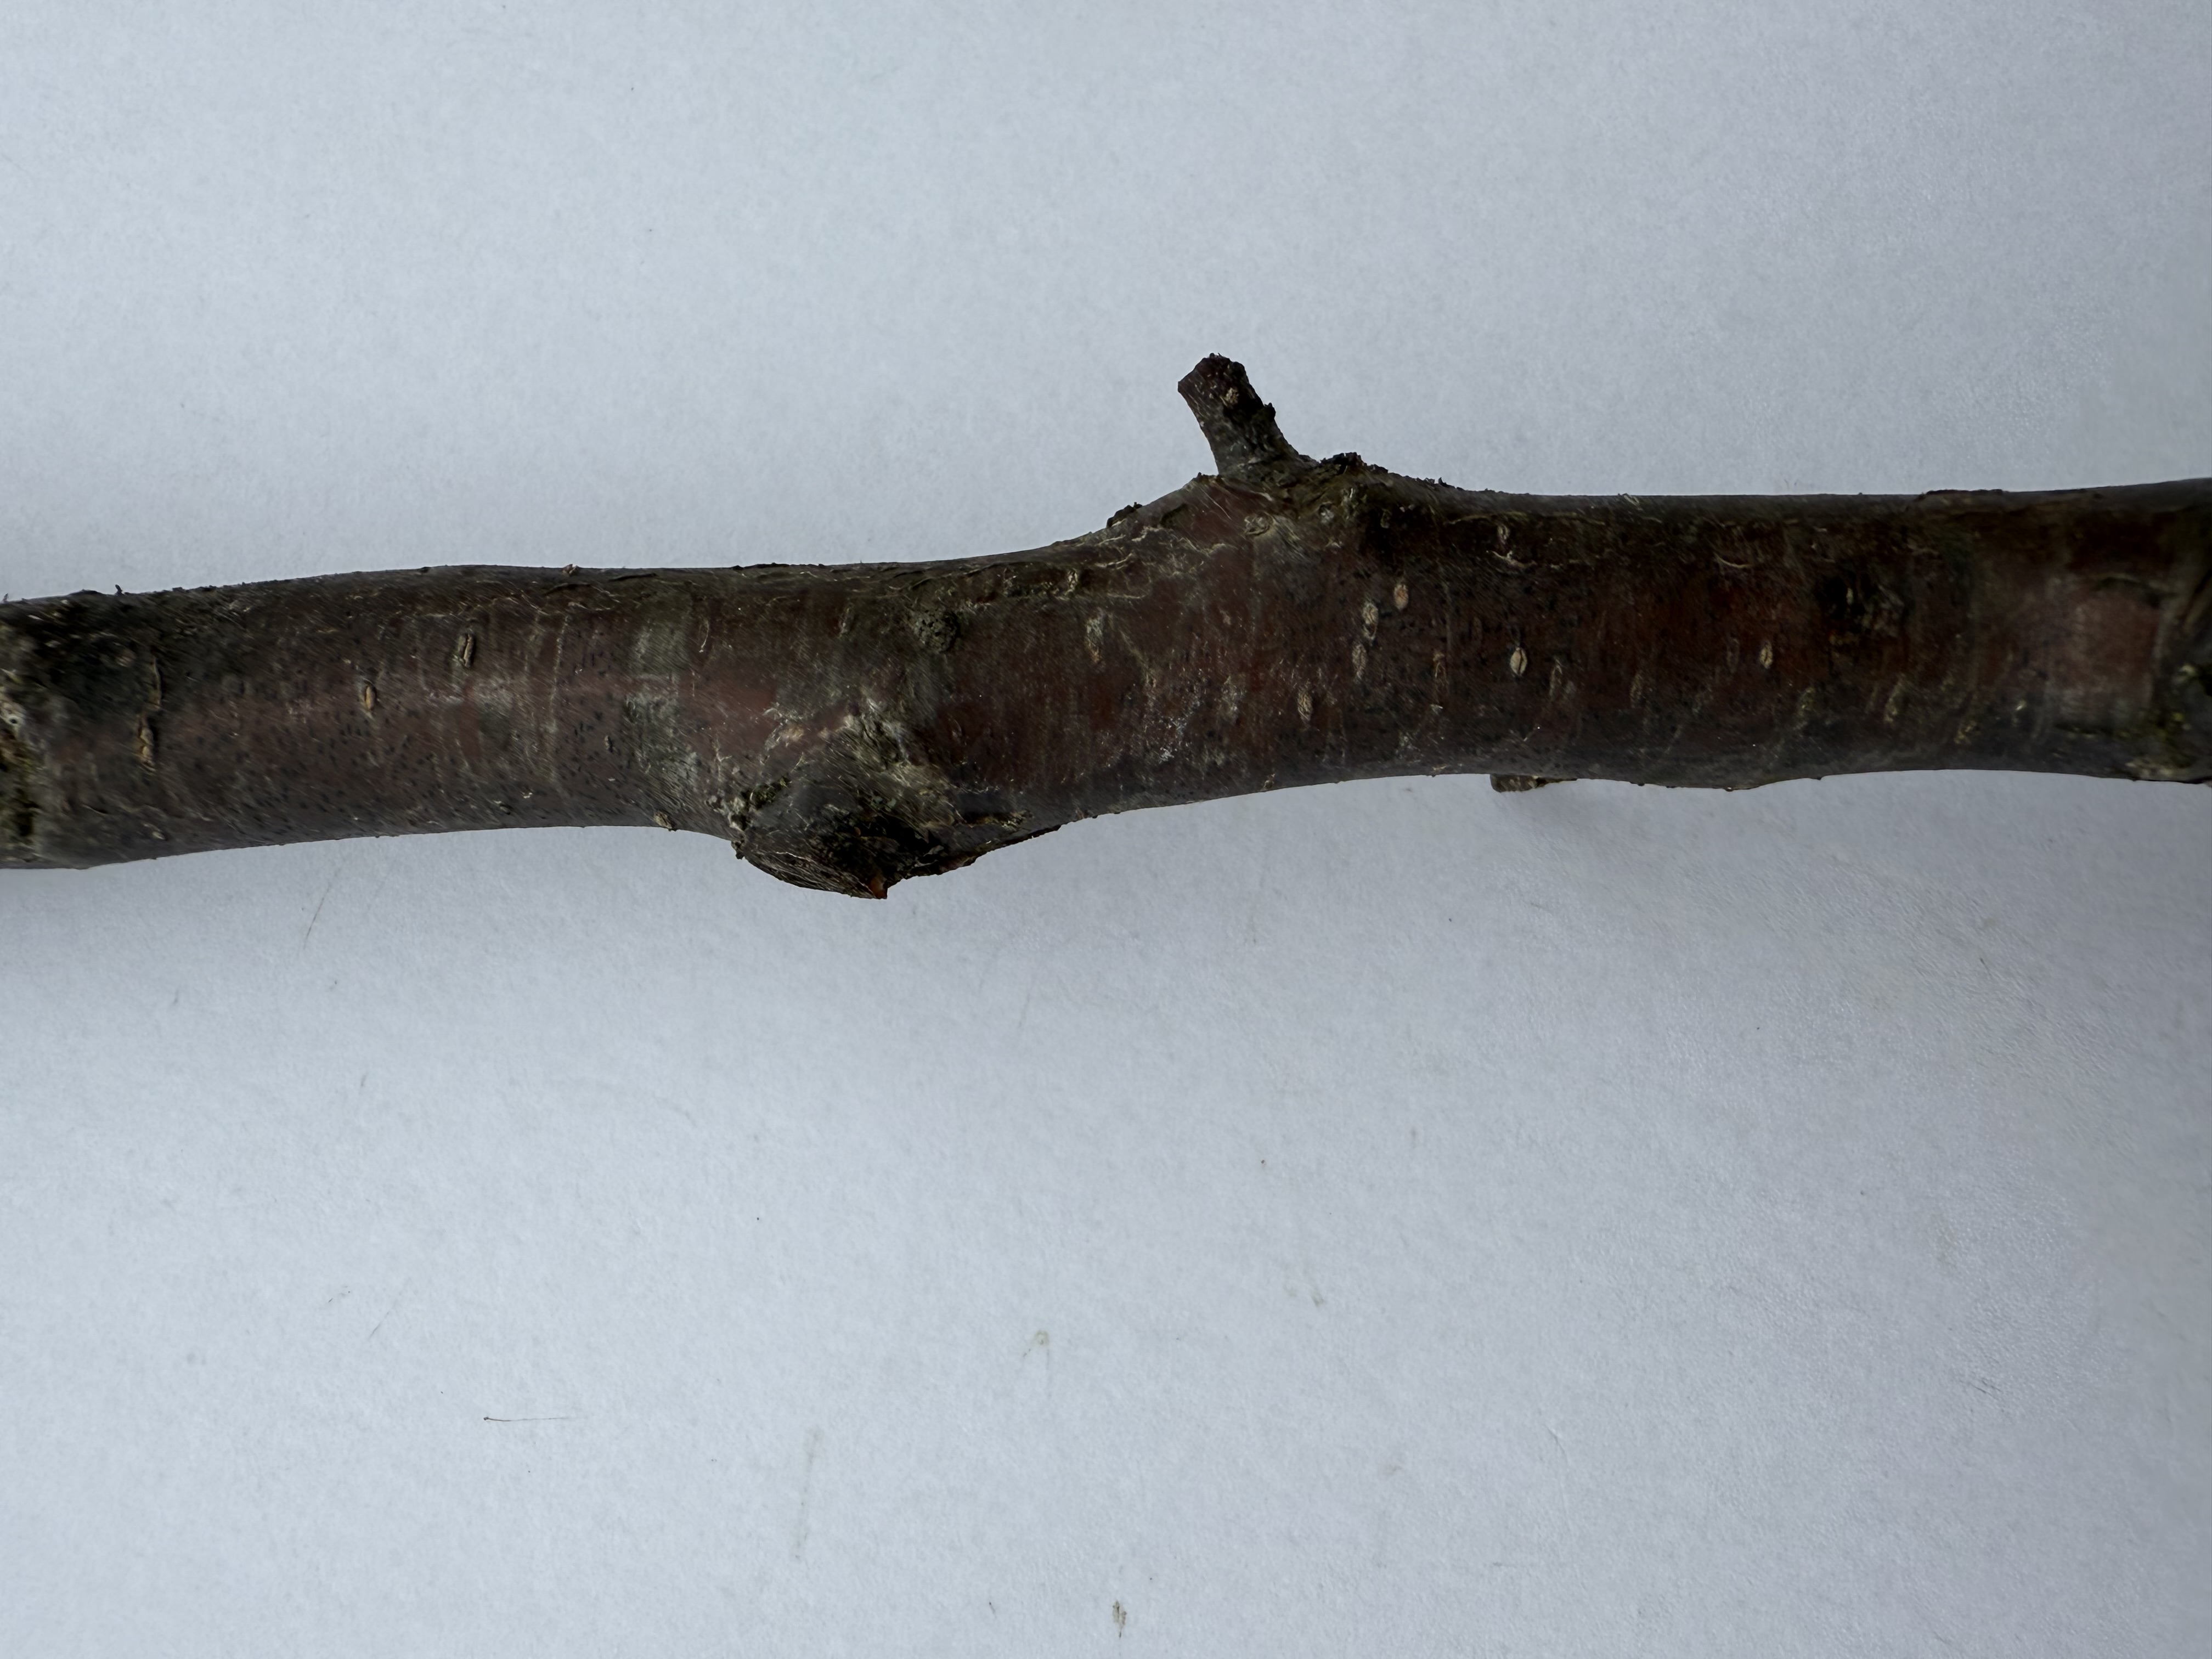
Variety: Murdum Plum